Khauff

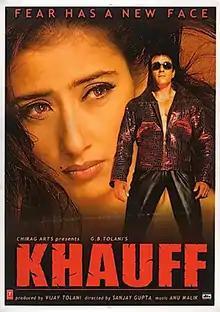
Promotional Poster

Khauff (translation: Fear) is a 2000 Indian Hindi-language action thriller film directed by Sanjay Gupta, starring Sanjay Dutt and Manisha Koirala. It was an unofficial remake of the American film "The Juror." It was released on 3 March 2000.